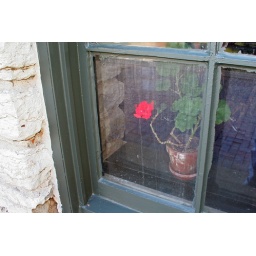
flower in window